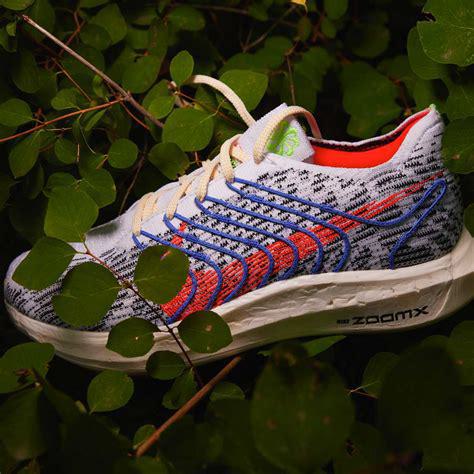
Brand: Nike
Model: Pegasus Turbo Next Nature